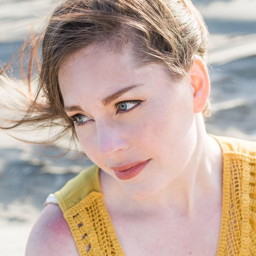
person shared this image with us at church recently : the picture of a woman refreshed and blessed by a retreat and time spent drawing closer to builder .